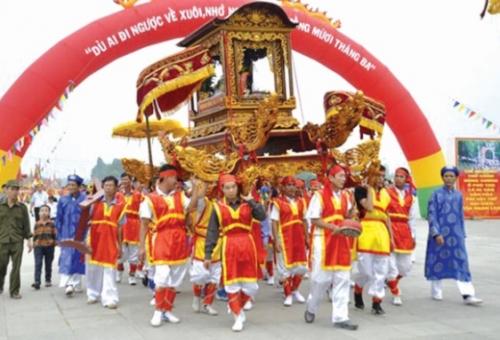
có một chiếc kiệu đang được khiêng bởi những người mặc áo đỏ